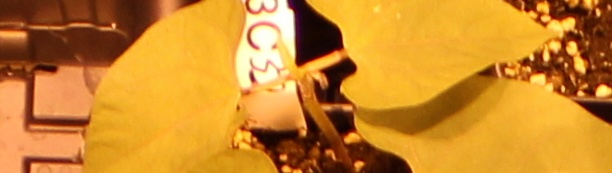
Label: Blackbean